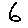
Label: 6